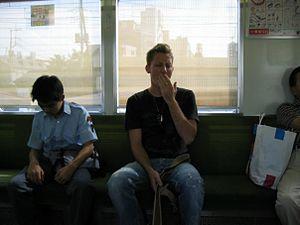
Max Walker, né le 30 décembre 1986 à Montréal, Québec, Canada, est un acteur québécois, Canadien.